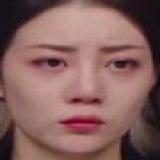
diễn viên Lý Khê Nhuế